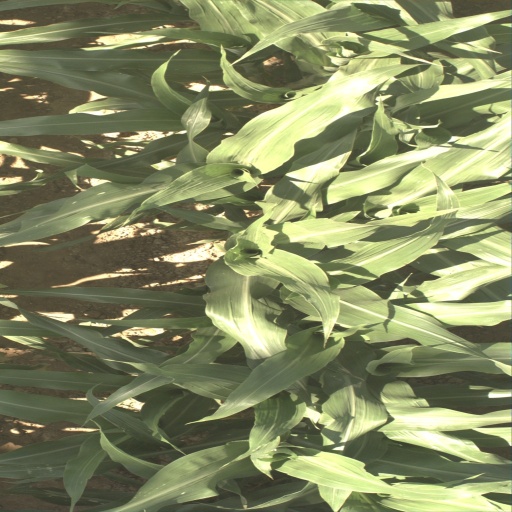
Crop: sorghum